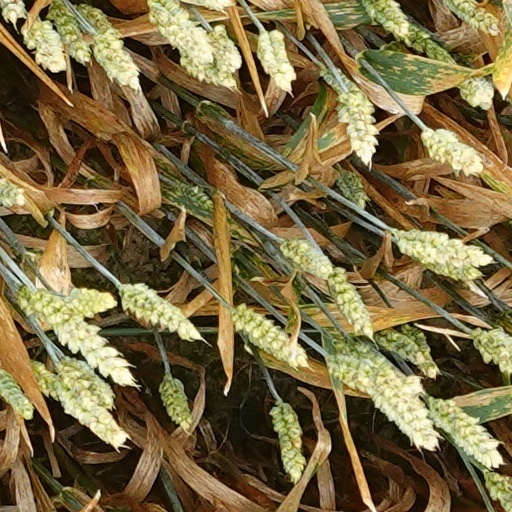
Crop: wheat